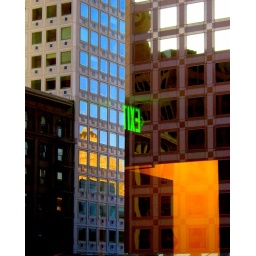
reflecting exit door in a window looking out at buildings reflecting buildings